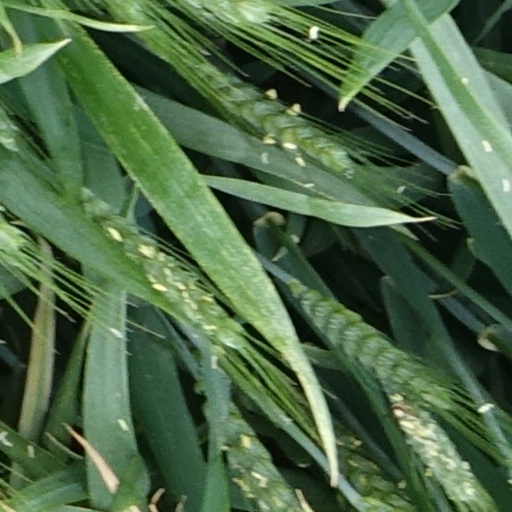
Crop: wheat